List of Men's T20 World Cup centuries

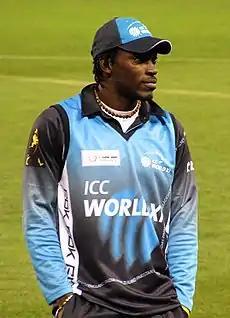
Chris Gayle was the first player to score a century and the only batsman to score multiple centuries in the Men's T20 World Cup.

The ICC Men's T20 World Cup is the international championship of Twenty20 (T20) cricket. A Twenty20 International (T20I) is an international cricket match between two teams, each having T20I status, as determined by the International Cricket Council (ICC), the sport's world governing body. In a T20I, each team plays single innings, which is restricted to a maximum of 20 overs. In cricket, a player is said to have completed a century when he scores 100 or more runs in a single innings. As of the 2024 ICC Men's T20 World Cup, the most recent to take place, there have been eleven centuries scored by ten players.